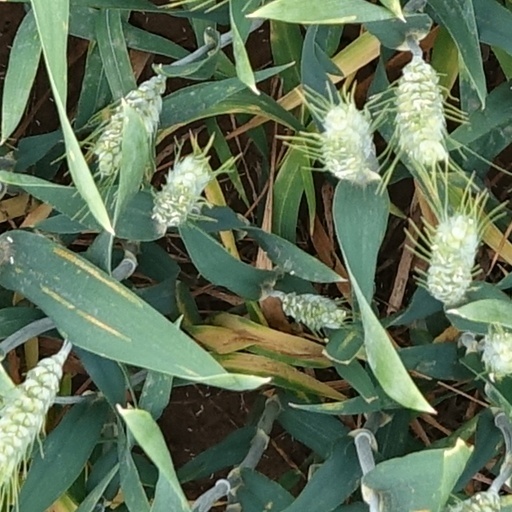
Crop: wheat